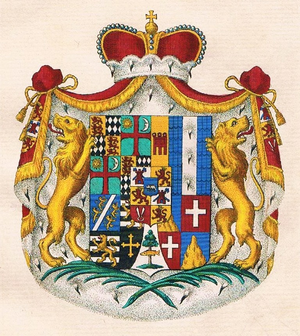
La princesse Elisabeth de Thurn et Taxis, est une journaliste, auteur et socialite mondain, est née le 24 mars 1982 à l'abbaye Saint-Emmeran de Ratisbonne, en Bavière.